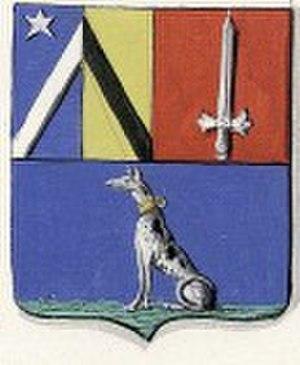
Armoiries du baron Schobert
Laurent Schobert, né le 30 avril 1763 à Sarrelouis, mort le 30 avril 1846 à Paris, est un général français de la Révolution et de l’Empire.